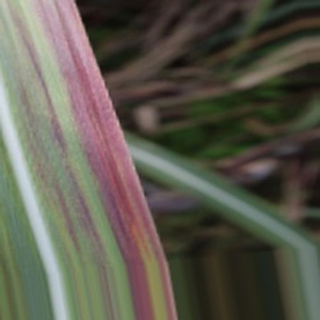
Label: sugarcane_bacterial_blight